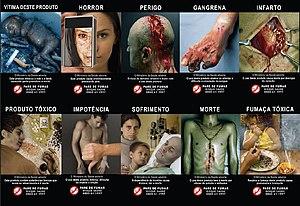
Un paquet de cigarettes est un emballage rectangulaire, généralement en carton, contenant des cigarettes. La dimension, l'aspect, le contenu et le prix d'un paquet dépend de la législation du pays dans lequel il est vendu. Ainsi, un avertissement sur les effets du tabac sur la santé est souvent présent. Dans de nombreux pays, le seuil inférieur de contenance possible est fixé à 20 cigarettes. Le prix à la vente varie selon les pays et les marques, il est notamment influencé par les taxes sur le tabac.